Serbia at the 2016 Summer Olympics

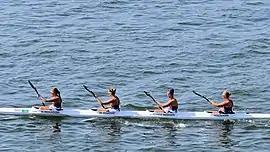
Serbian team during the women's K-4 500 metres event.

Serbia has qualified one rider in the men's Olympic road race by virtue of his top 200 individual ranking in the 2015 UCI Europe Tour.